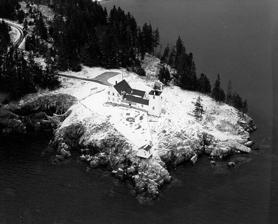
Building: Burnt Coat Harbor Light
Country: Unknown
Year built: 1872
Lighthouse in Maine, US Lighthouse Burnt Coat Harbor Light Location Blue Hill Bay , Maine Coordinates 44°08′03.2″N 68°26′50.2″W / 44.134222°N 68.447278°W / 44.134222; -68.447278 Tower Constructed 1872 Automated 1975 Height 10 m (33 ft) Shape Square Brick Tower Markings White Heritage National Register of Historic Places listed place Fog signal none Light Focal height 75 feet (23 m) Range 9 nautical miles (17 km; 10 mi) Characteristic Oc W 4s Burnt Coat Harbor Light Station U.S. National Register of Historic Places U.S. Historic district Nearest city Swans Island, Maine Architect US Army Corps of Engineers MPS Light Stations of Maine MPS NRHP reference No. 87002272 Added to NRHP January 21, 1988 The Burnt Coat Harbor Light Station is a lighthouse on Swan's Island , Maine. It is located on Hockamock Head, at the entrance to Burnt Coat Harbor and at the end of Harbor Road. Burnt Coat Harbor Light Station is also sometimes referred to as the Swan’s Island Lighthouse. Hockamock Head is a peninsula extending south from the center of the island, dividing the island's main harbor from Toothacker Bay.  The light marks the entrance to Burnt Coat Harbor.  It was built in 1872, and is a well-preserved 19th-century light station.  It was listed on the National Register of Historic Places in 1988. Description and history The light station consists of the main tower and three buildings: a keeper's house, bell house, and oil house, set on 3 acres (1.2 ha) at the southernmost tip of Hockamock Point.  The tower is a square brick structure 32 feet (9.8 m) in height, with a ten-sided lantern chamber surrounded by an iron walkway with railing.  It is capped by a round ventilator.  The keeper's house is an L-shaped wood-frame structure, finished in white clapboards.  Just to the south of the tower stands the small clapboard bell house, a roughly square structure (it is slightly tapered), with a gable roof and doorway at one end.  The oil house is a small brick structure with a doorway at one gabled end, and a small ventilator on the roof. The station was authorized in 1871, and the tower and keeper's house were completed the following year.  The station originally had a second range light , placed at the site of the bell house, with a covered way connecting the two towers.  That tower and the covered way were removed in 1884.  The bell house was built in 1911, and the oil house in 1895.  The station was automated in 1975. The keeper's house is now maintained by the Town of Swan's Island, with financial assistance from Friends of the Swan's Island Lighthouse. The keeper's house is open in the summer with a historical exhibit and a small art gallery.  The tower is also open for climbing several days per week. Further information, including a detailed history, live webcams from the tower, and recommendations on visiting the lighthouse, can be found at www.burncoatharborlight.com . See also National Register of Historic Places listings in Hancock County, Maine References